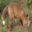
Label: fox